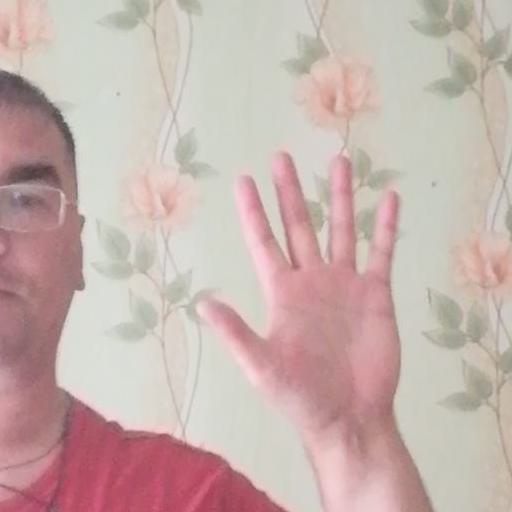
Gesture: palm